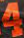
Number: 4